City Creek Center

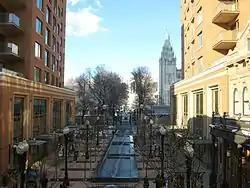
View of the Salt Lake Temple from City Creek Center

Demolition of the old malls and other structures commenced in November 2006, beginning with the Inn at Temple Square. The destruction proceeded across the site from west to east, with several businesses remaining open until a short time before their scheduled demolition. In January 2007, Crossroad Plaza's parking structure was torn down and in August of that year, the mall's Key Bank Tower was demolished via implosion. It was the last piece of Crossroads Plaza to be razed. Demolition of the ZCMI Center block began in summer 2007.